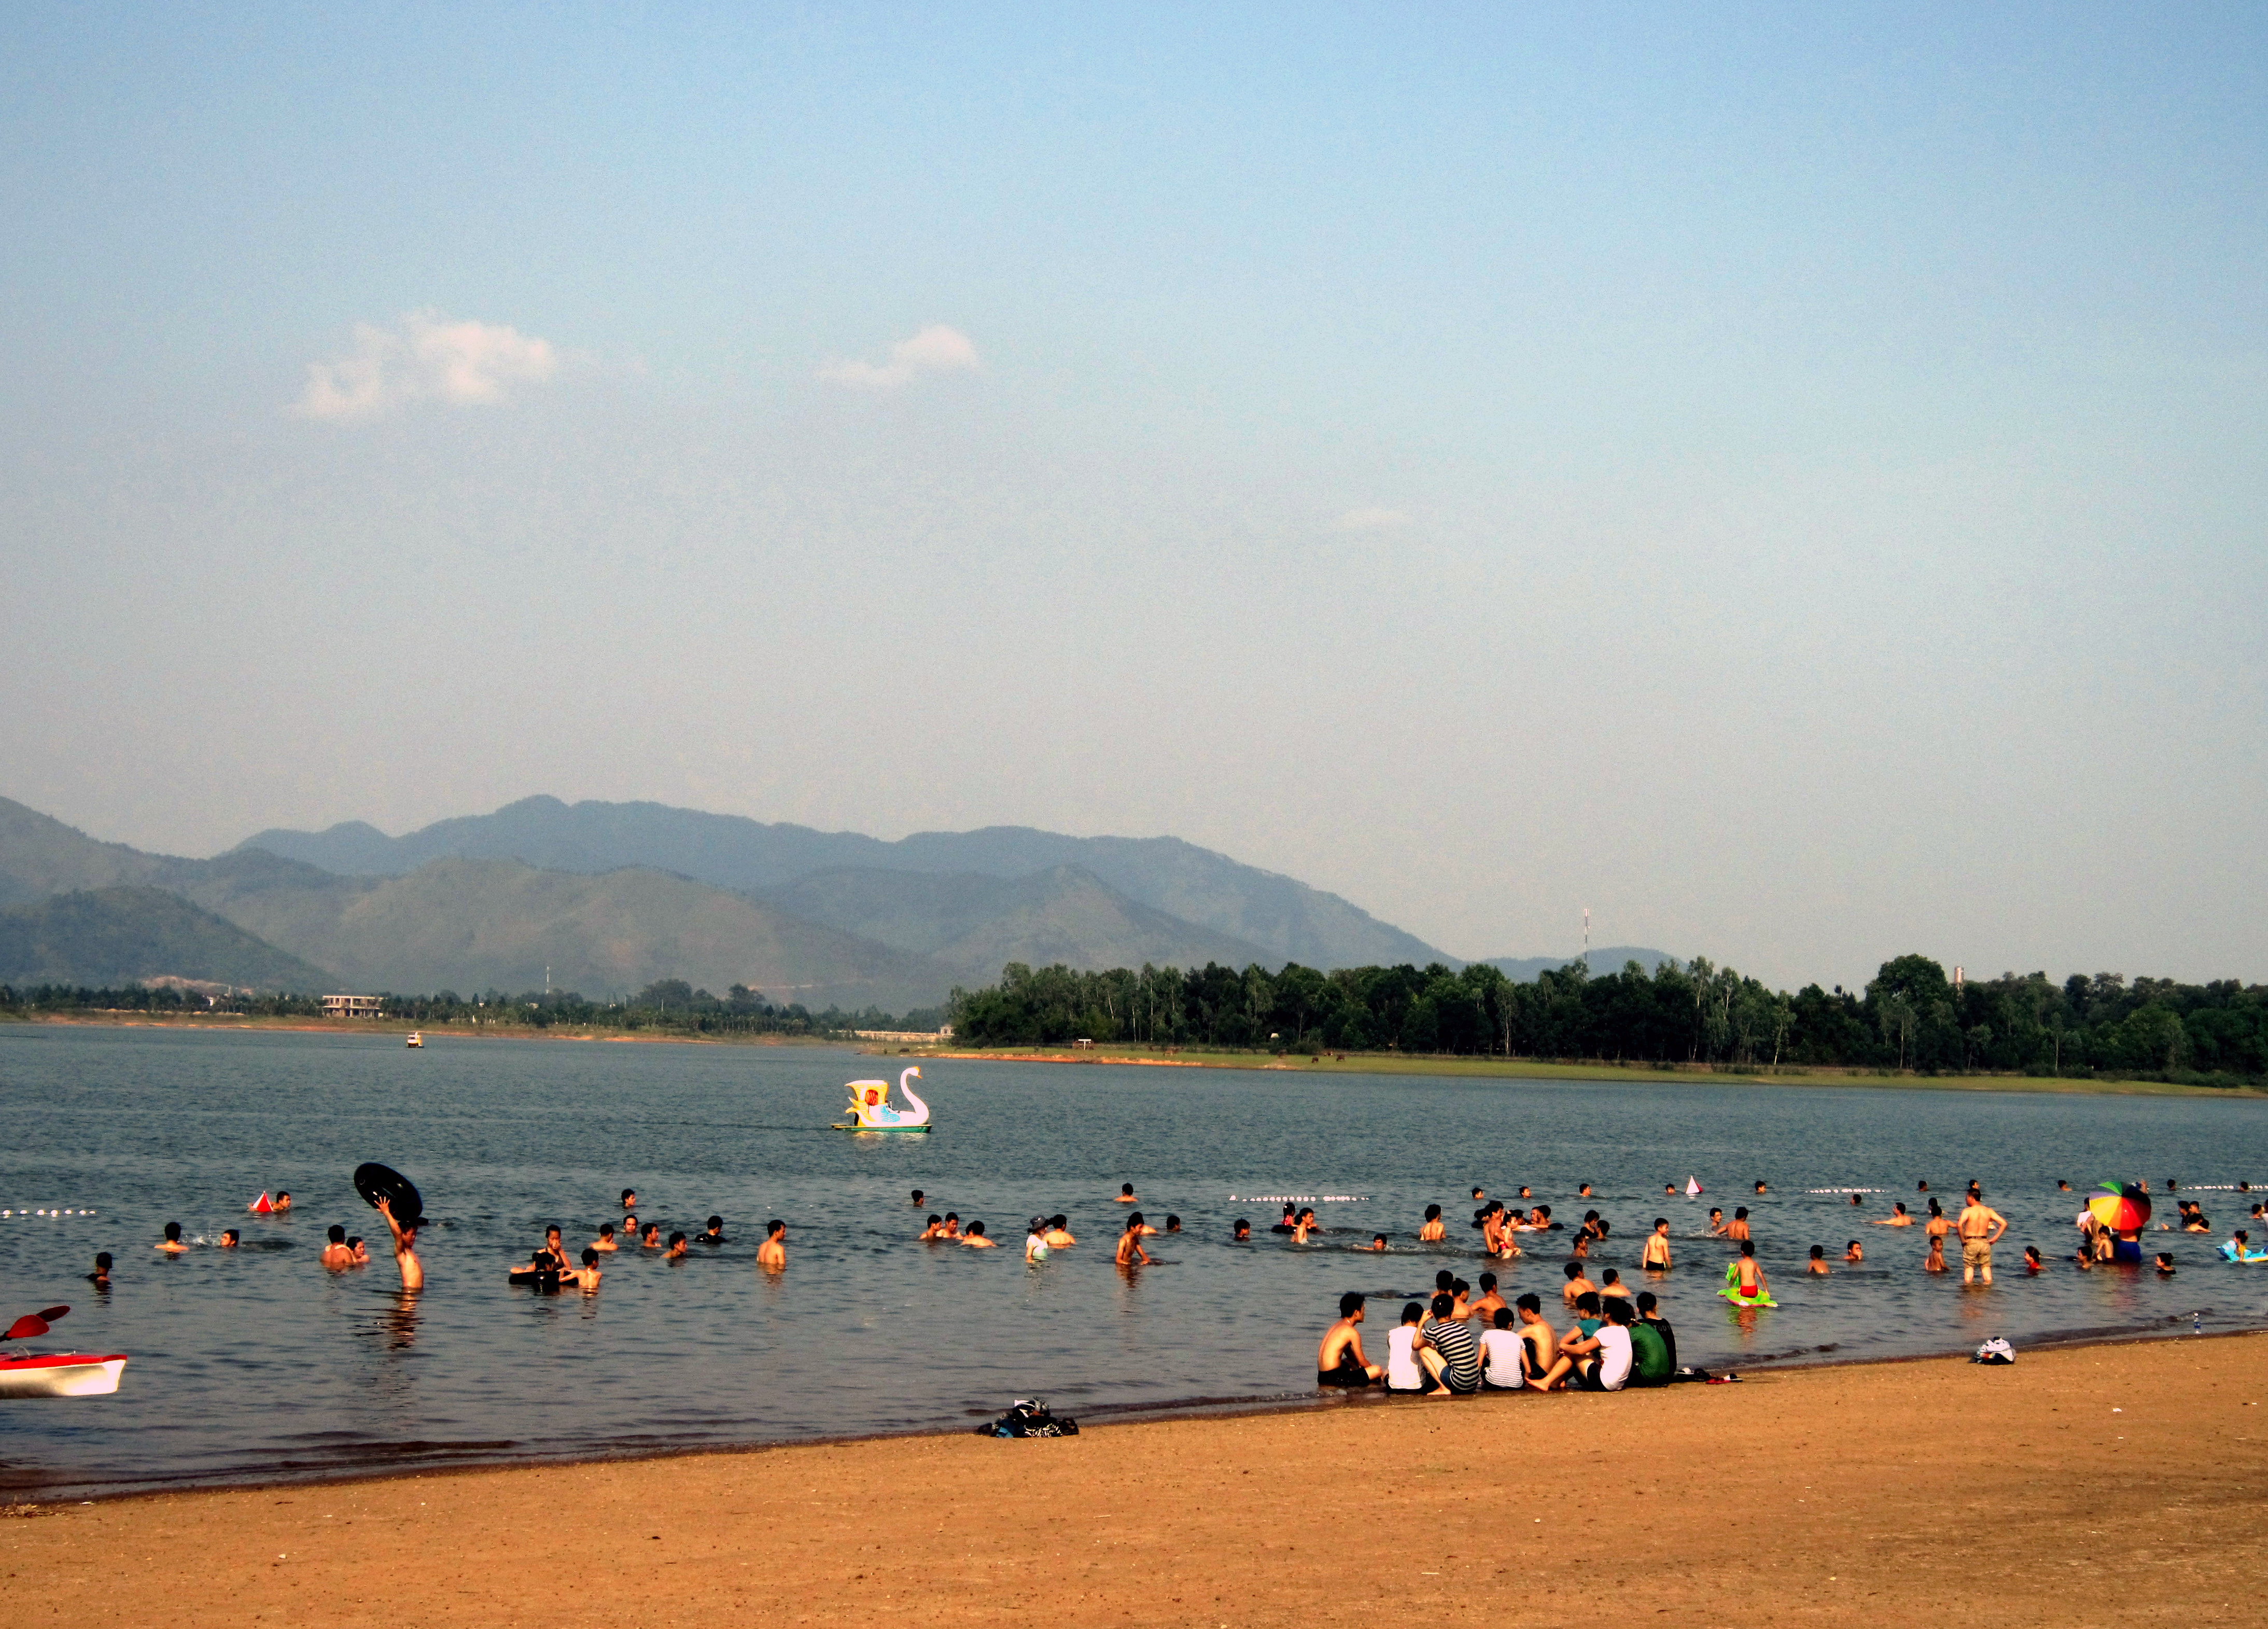
user: text: Chiếc thuyền màu trắng và hồng trong ảnh có hình dáng gì?
assistant: text: Hình con thiên nga

user: text: Có bao nhiêu người đang ngồi trên bãi cát ở phía gần bờ?
assistant: text: Năm người

user: text: Chiếc thuyền màu trắng và hồng trong ảnh là loại thuyền gì?
assistant: text: Thuyền đạp hình thiên nga

user: text: Bối cảnh trong ảnh thường gắn liền với khoảng thời gian nào trong năm?
assistant: text: Mùa hè

user: text: Nêu ít nhất ba hoạt động khác nhau mà mọi người đang thực hiện trong hồ hoặc trên bờ.
assistant: text: Bơi lội, ngồi thư giãn trên cát, và chèo thuyền/đạp thuyền